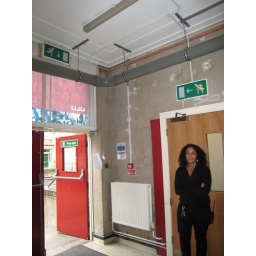
Ball entrance 3 - wall by door